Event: Nepal Earthquake
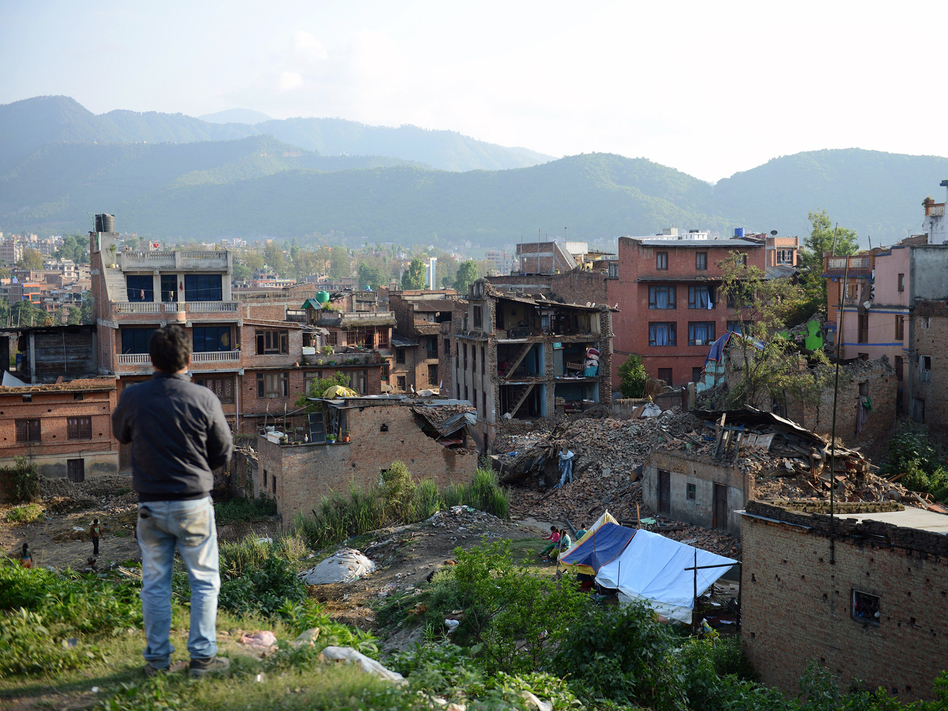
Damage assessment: damage